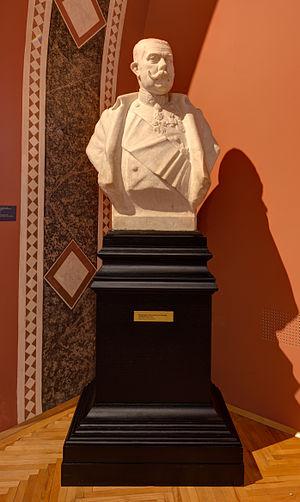
Buste de l'Archiduc François-Ferdinand d&#39